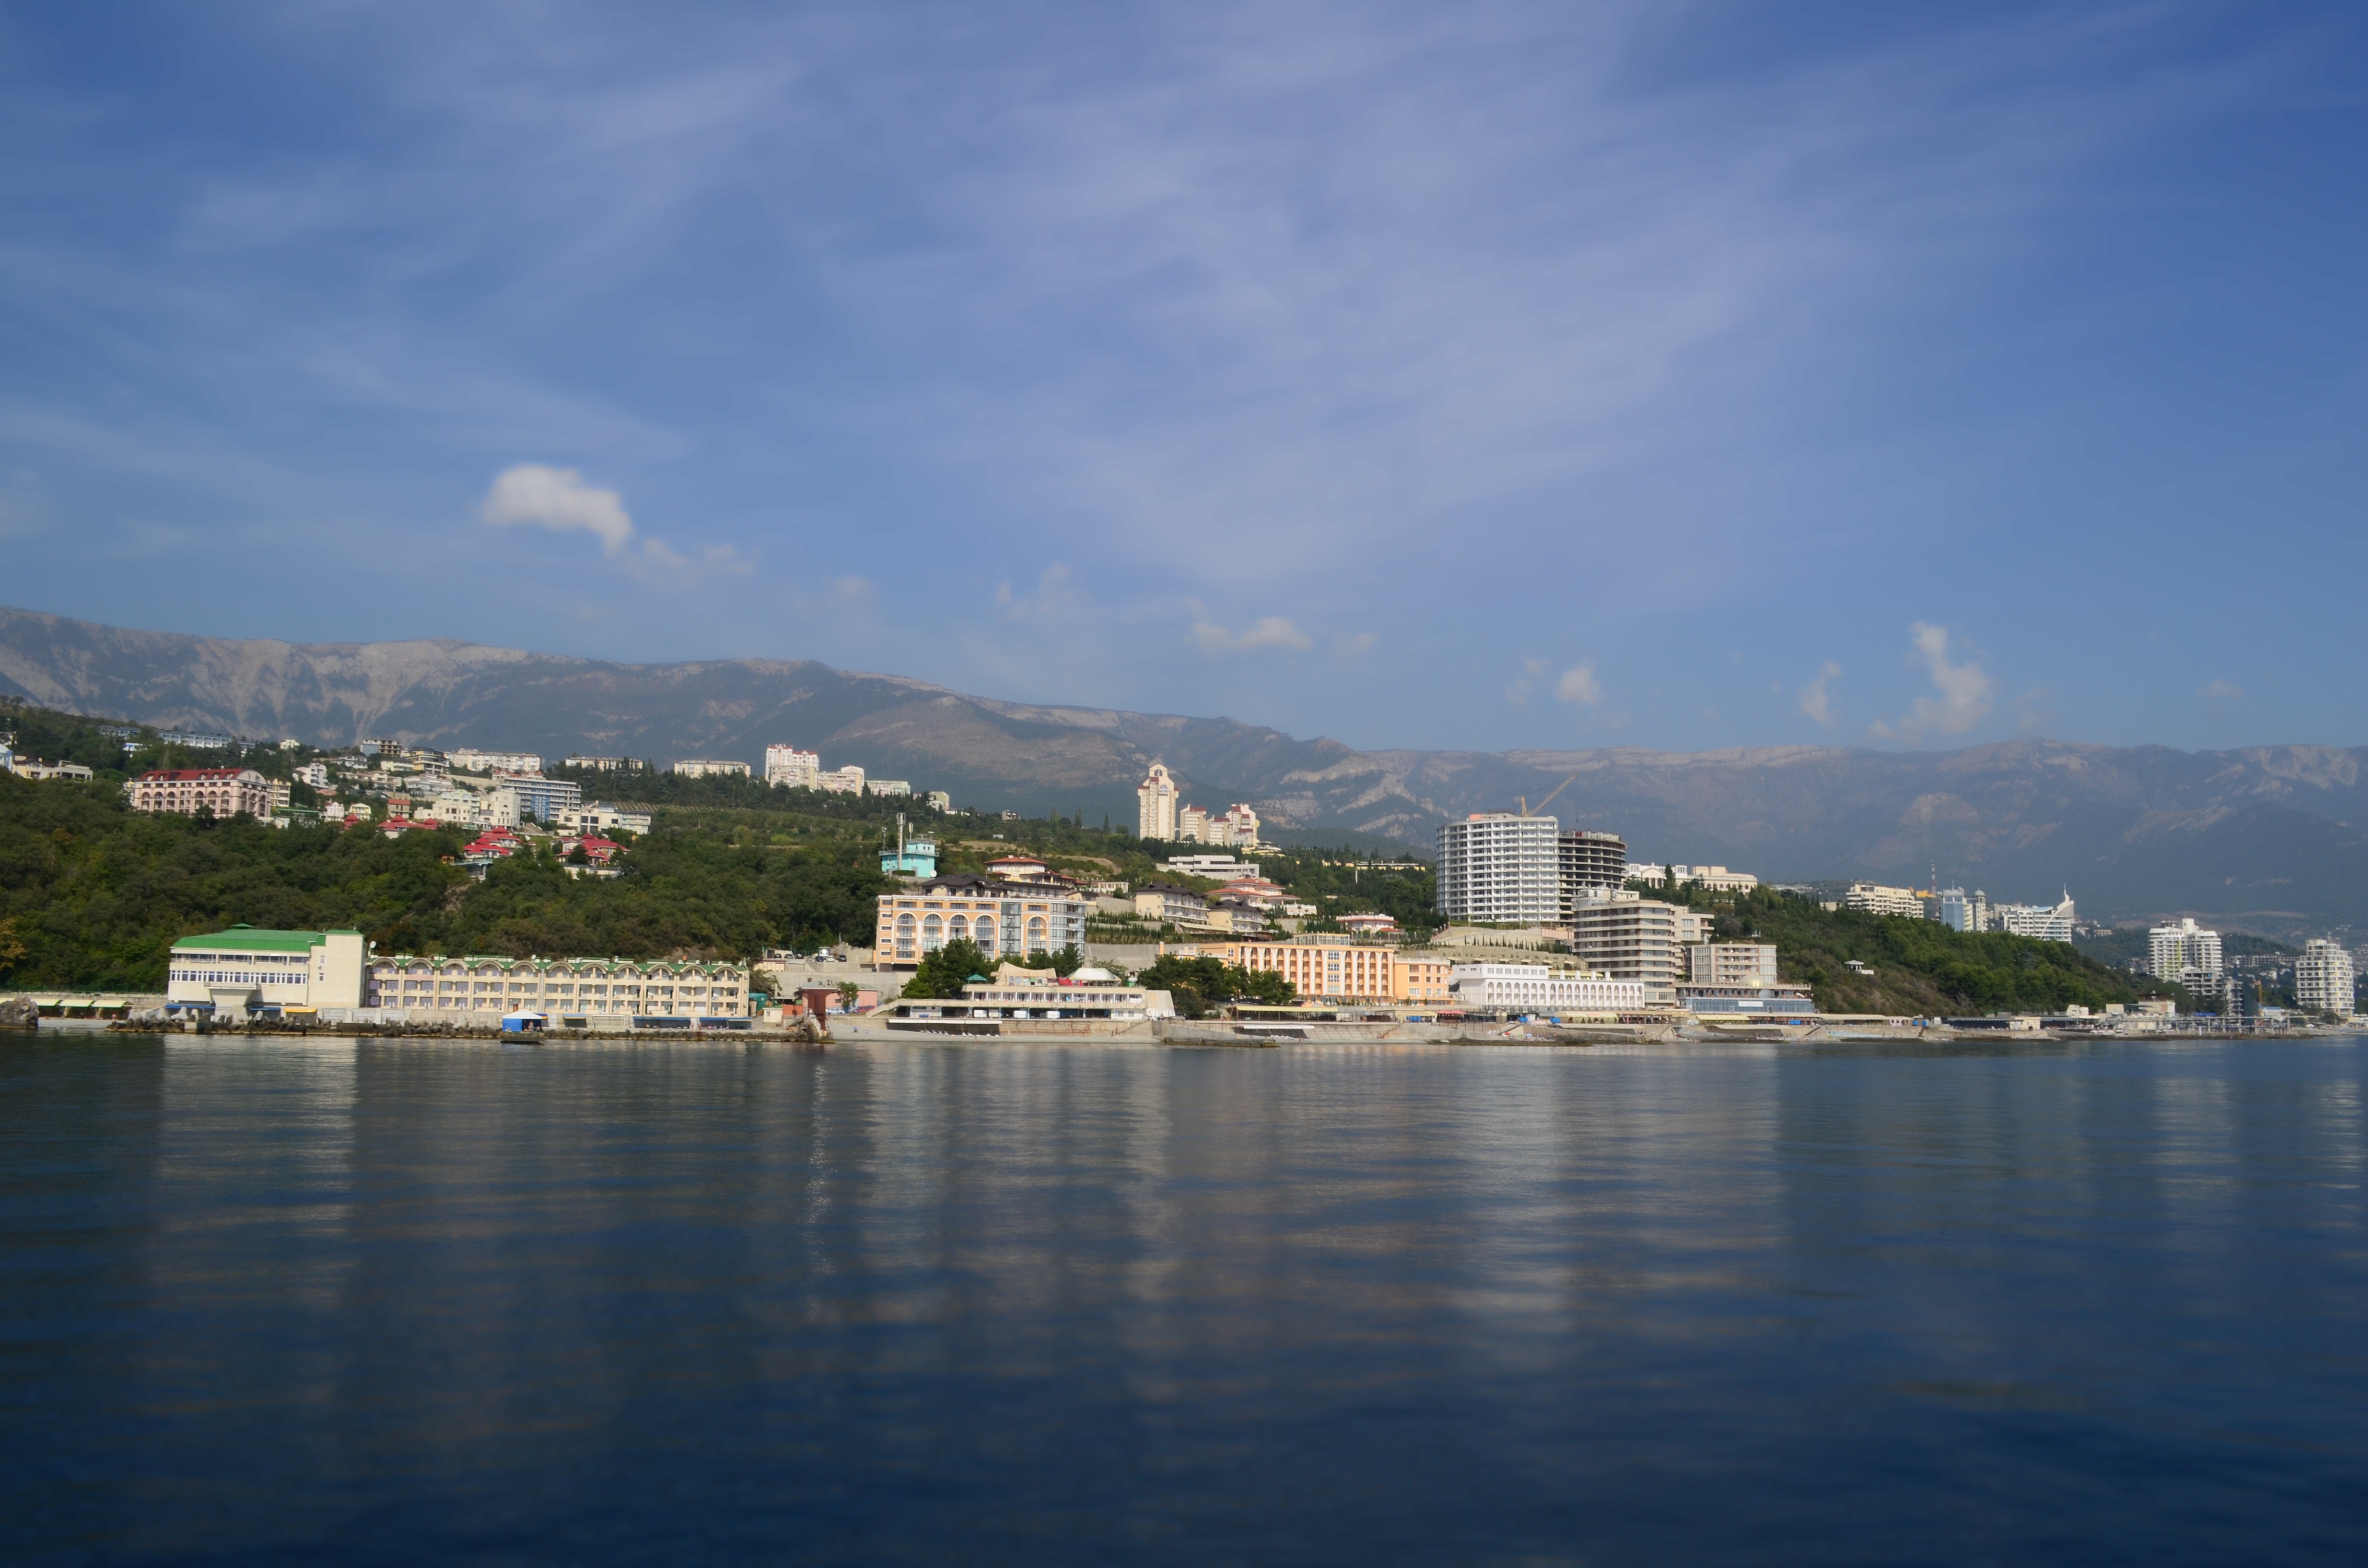
landscape, sea, coast, horizon, cloud, sky, skyline, town, river, cityscape, vacation, dusk, reflection, vehicle, bay, harbor, body of water, crimea, aerial photography, yalta